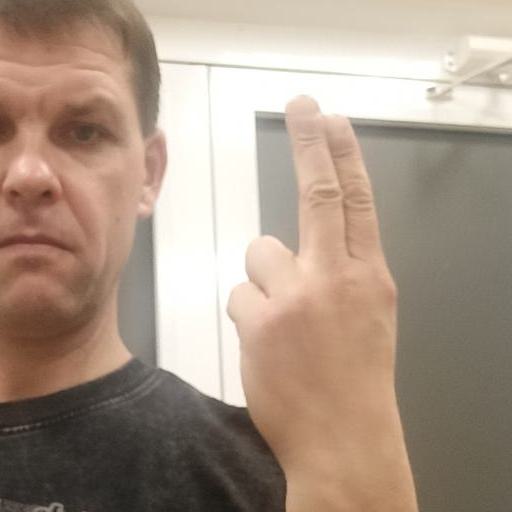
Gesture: two_up_inverted